WIDU

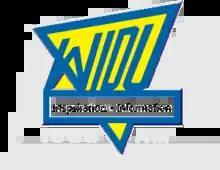
Former logo

In 2012, Cookman was hosting the "issue-driven and knowledge-based" morning show called "Wake Up", which aired from 9 A.M. to 1 P.M. weekdays. Kirk deViere hosted the program Tuesdays and Thursdays. WIDU also aired church services on Sundays. In 2010, Cookman received the Order of the Long Leaf Pine from North Carolina Governor Beverly Perdue.